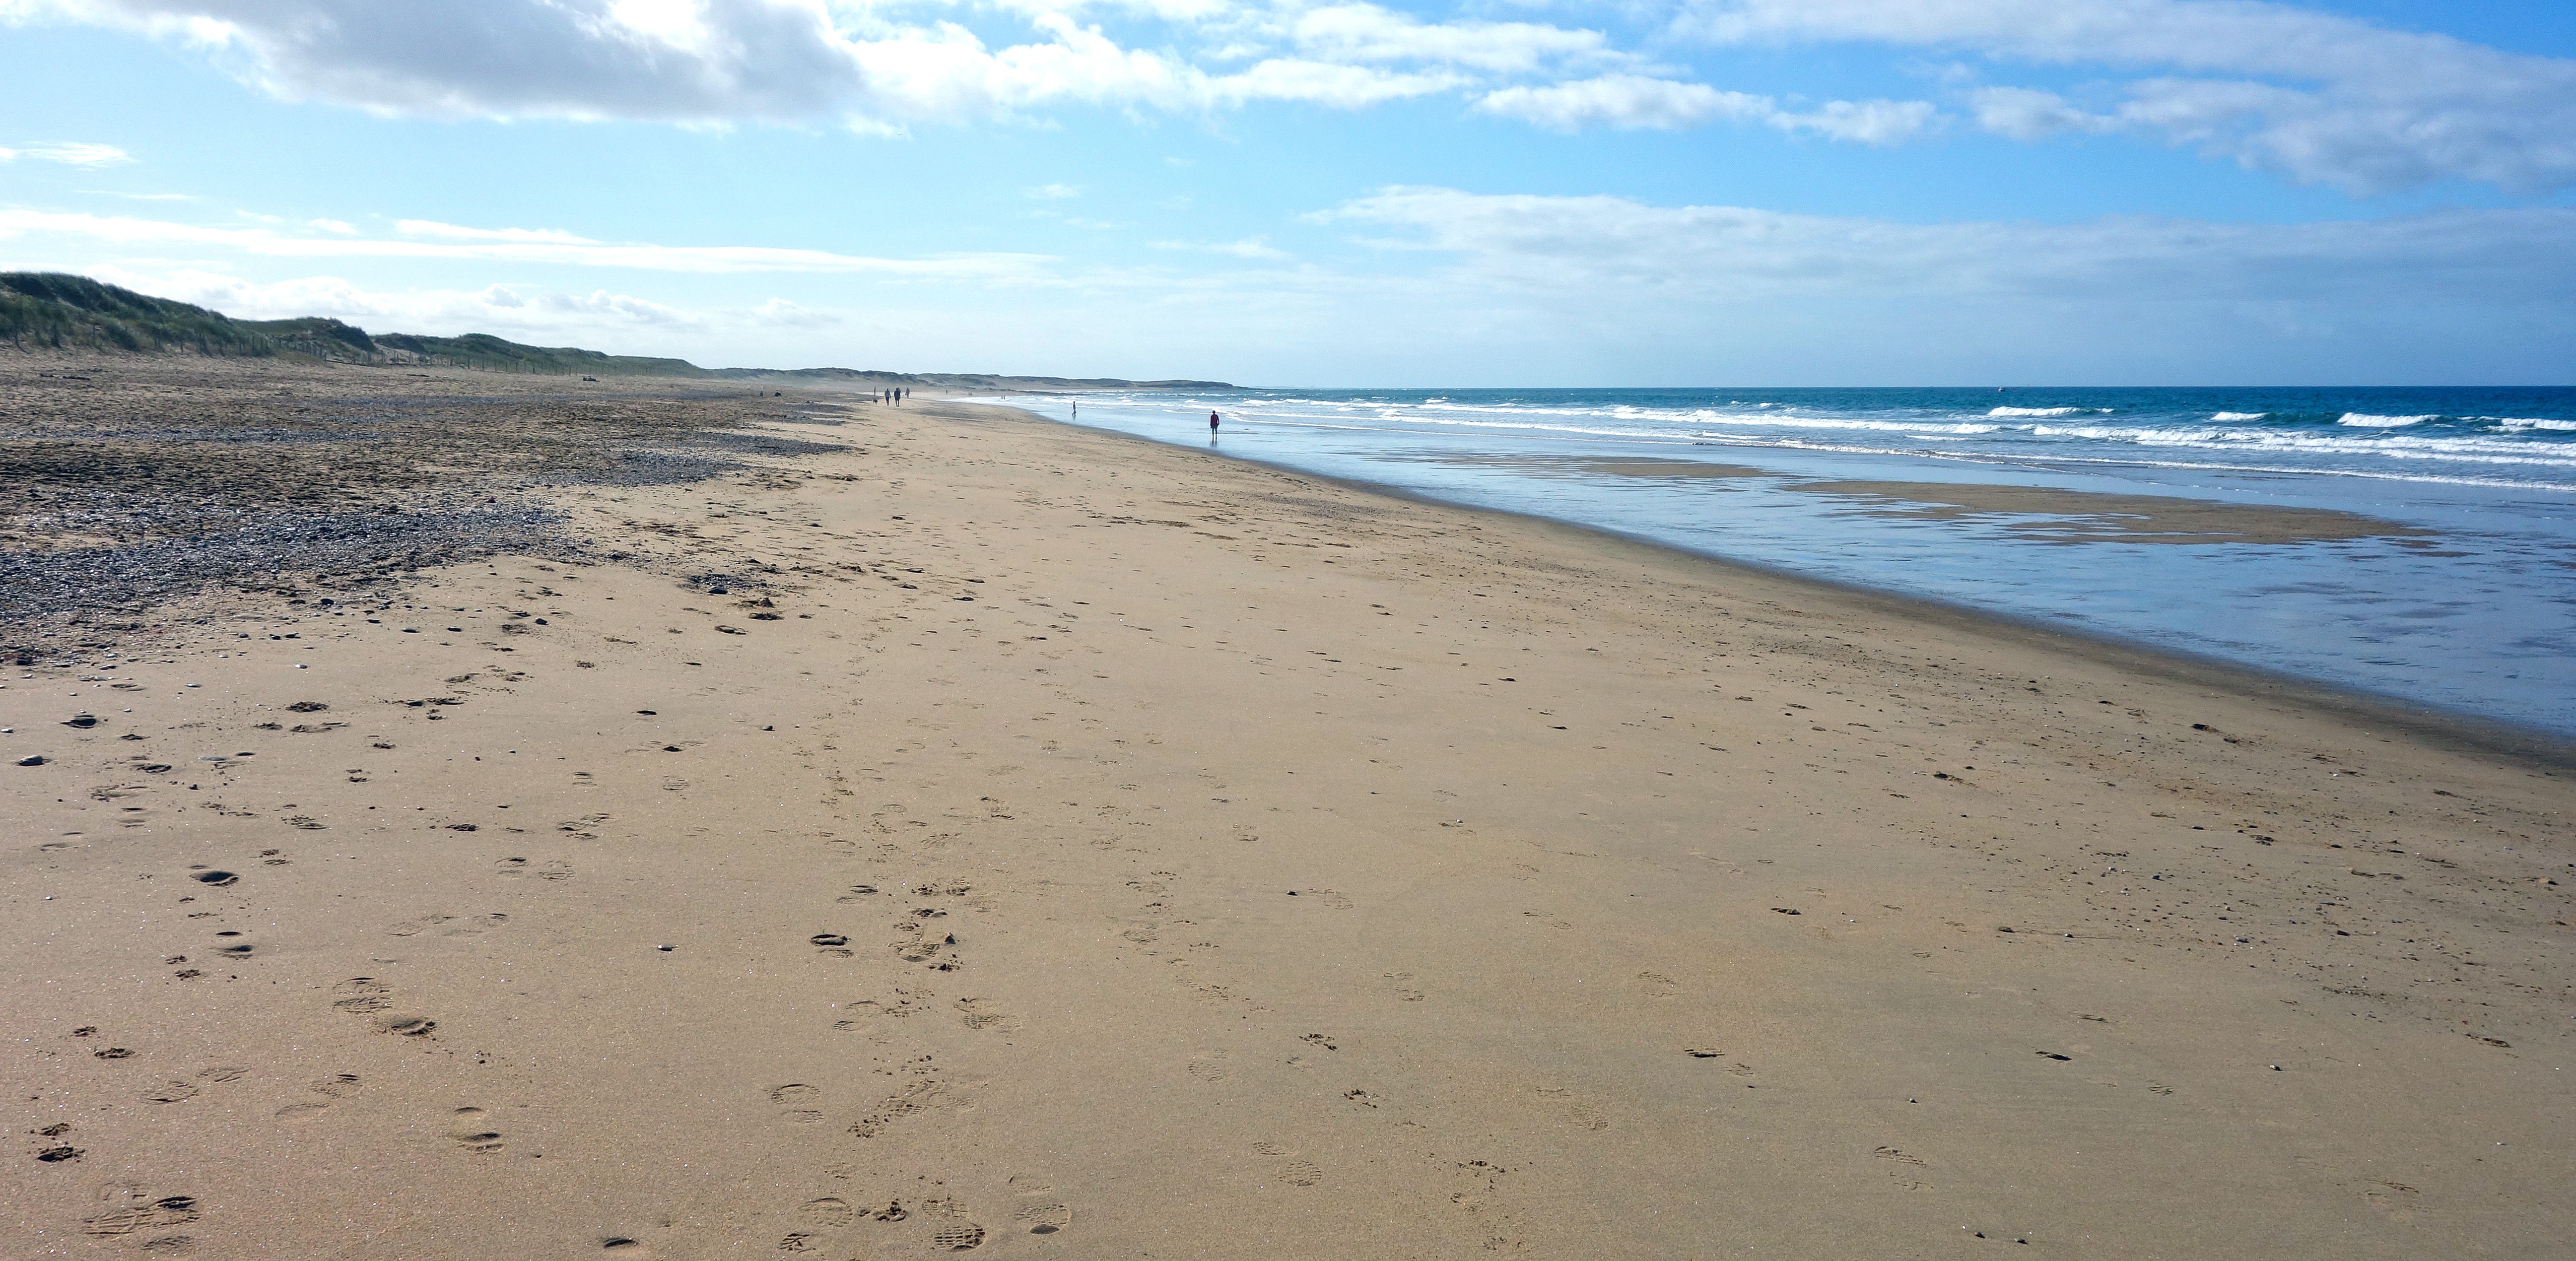
beach, sea, coast, sand, ocean, horizon, shore, wave, bay, material, body of water, habitat, mudflat, wind wave